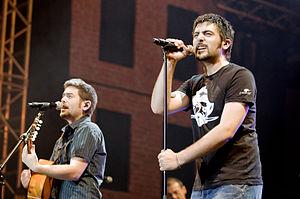
Estopa est un groupe de rock alternatif espagnol, originaire de Cornellà de Llobregat, Barcelone, en Catalogne. Intégré par les frères David et José Manuel Muñoz Calvo, le groupe mêle les influences de la rumba catalane et du rock. Ce style est appelé plus communément aflamencado, mais dont le terme exact est flamenco fusion ou rumba flamenca, il est notamment marqué par les voix flamencas des refrains faisant penser au flamenco. Créé en 1999,